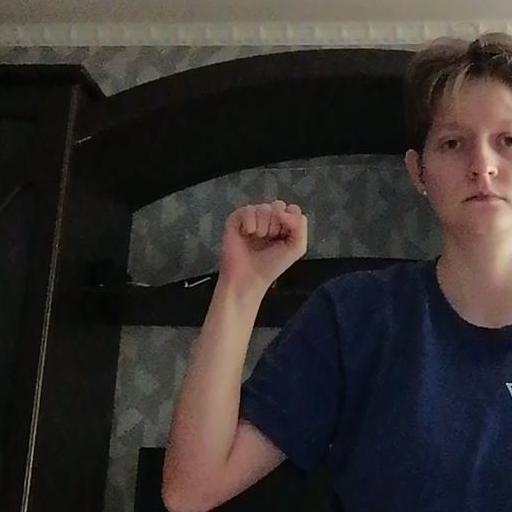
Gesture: fist